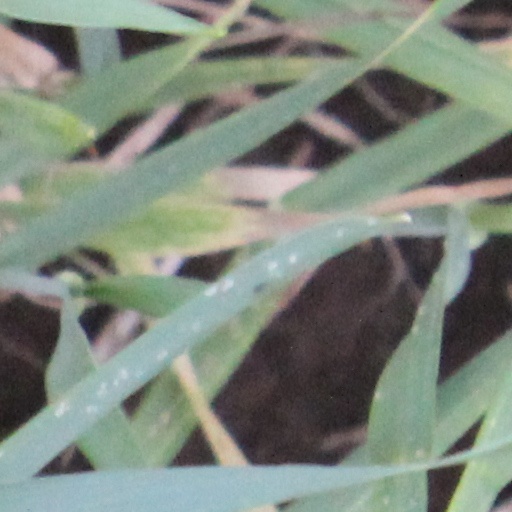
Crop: wheat